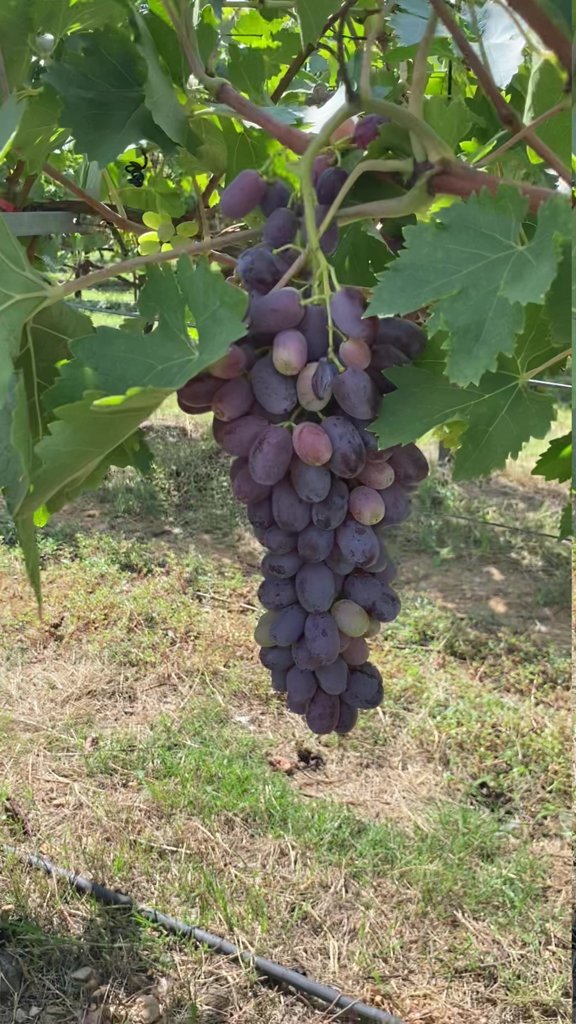
Berries visible: 80
Grape clusters: 2